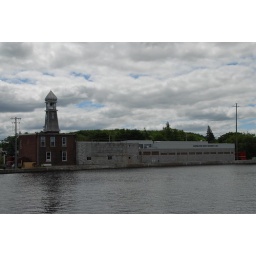
Cambellford fire station on left, and waterworks plant on right. The body of water in the foreground is the Trent River.